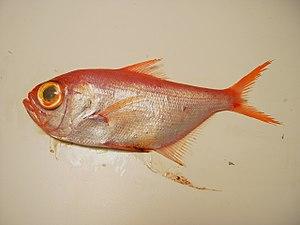
Le Béryx long est une espèce de poissons de la famille des Berycidae. C'est une des espèces qui fréquentent les eaux profondes.